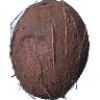
Label: Cocos 1